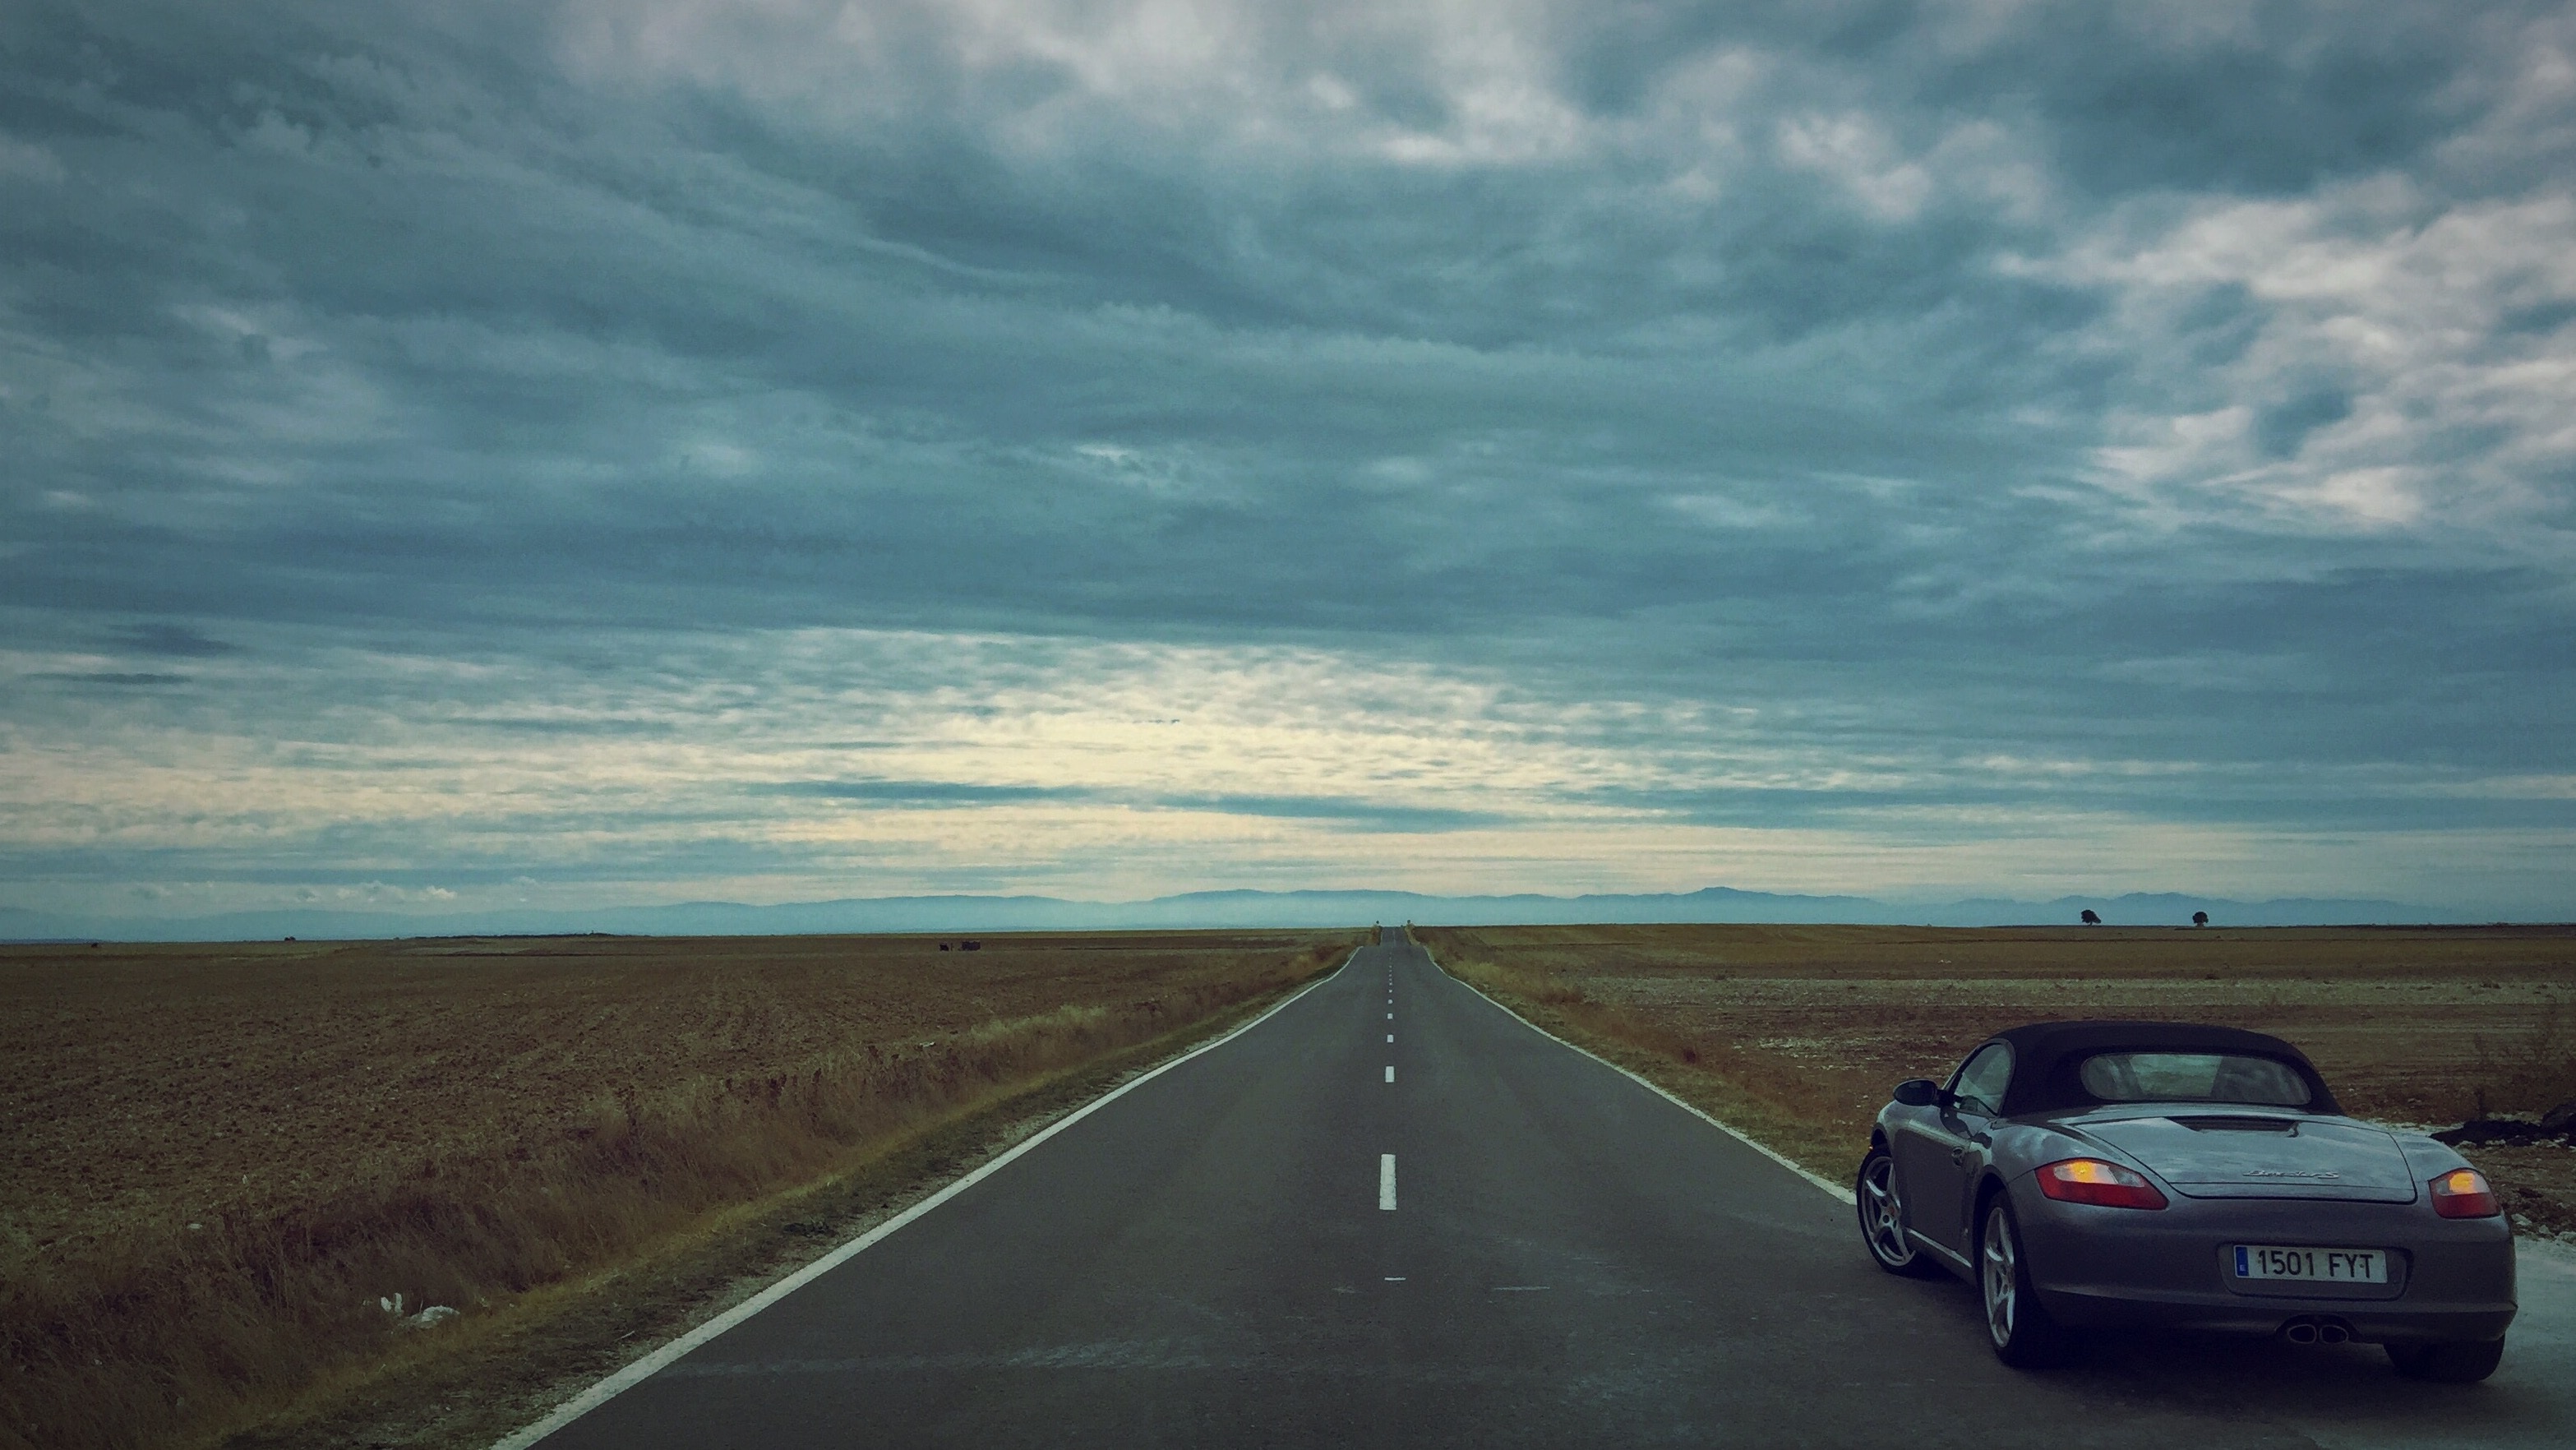
sea, coast, horizon, cloud, sky, road, prairie, morning, highway, driving, dawn, dusk, evening, plain, road trip, infrastructure, atmospheric phenomenon